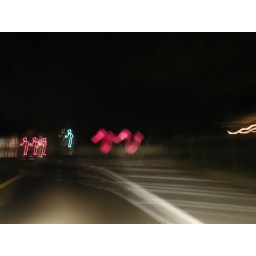
These signs tell you that there is no more road going in that direction.